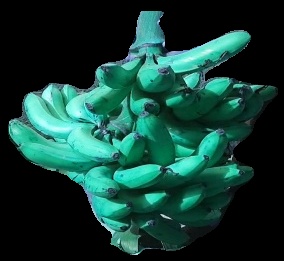
Variety: pachbale
Grade: grade3